Andrea Elizabeth Michaels

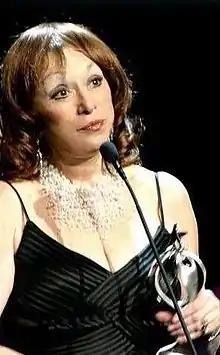
Andrea Michaels at the Special Event Convention in 2005.

Andrea Elizabeth Michaels (née Gerson; born December 14, 1943) is an American meeting and event producer, author and speaker. As founder of an international event production company, Extraordinary Events, Michaels and her company produce large corporate events. She is an original member of the special events industry Hall of Fame and the author of a business biography, and is featured in three anthologies.